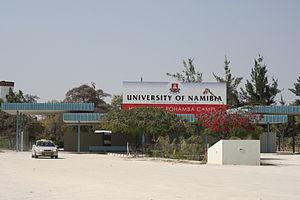
Entrée du campus Hifikepunye Pohamba de l'University of Namibia à Ongwediva, Namibie.
Ongwediva est une ville du nord de la Namibie, située dans la région Oshana, qui fait partie du corridor urbain formé par les villes d'Oshakati, Ongwediva et Ondangwa. La ville est le principal et seul centre urbain d'une circonscription homonyme.